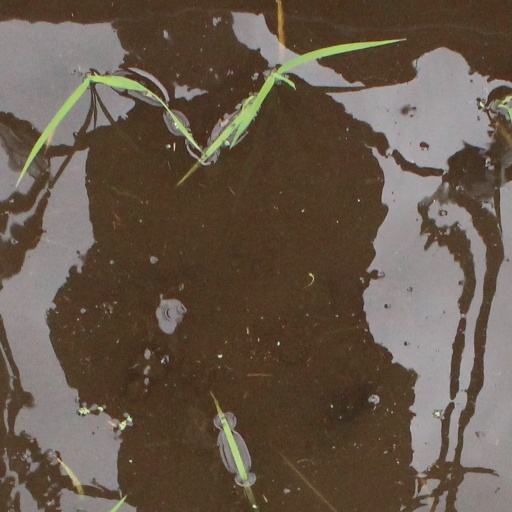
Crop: rice